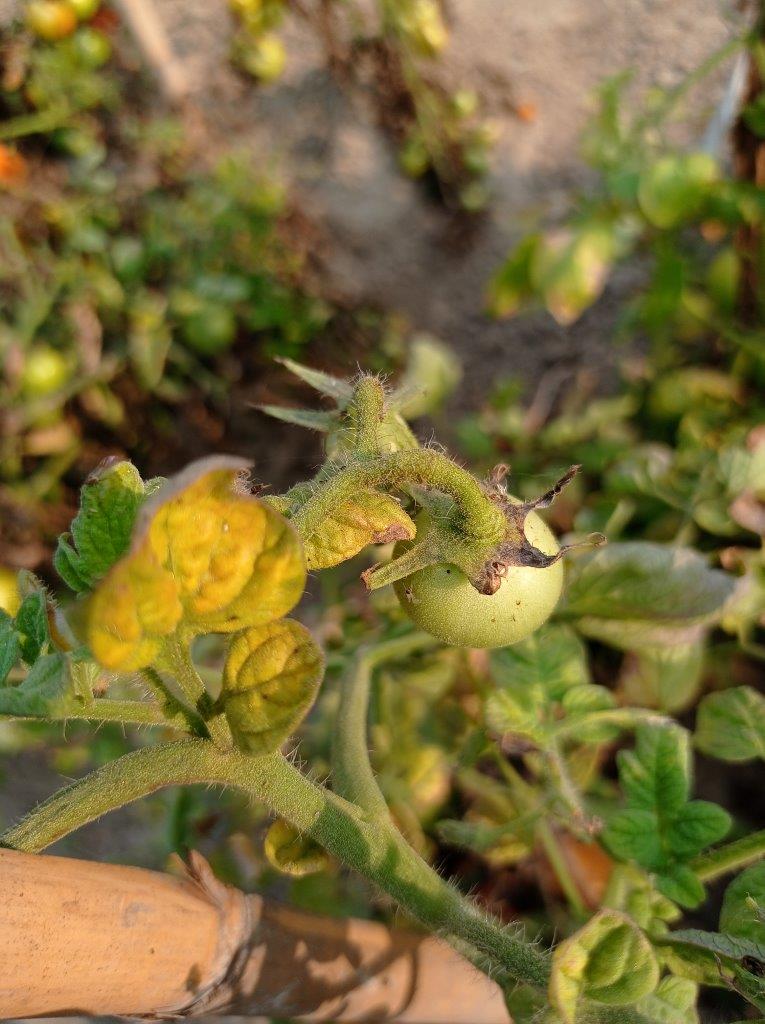
Maturity: Immature